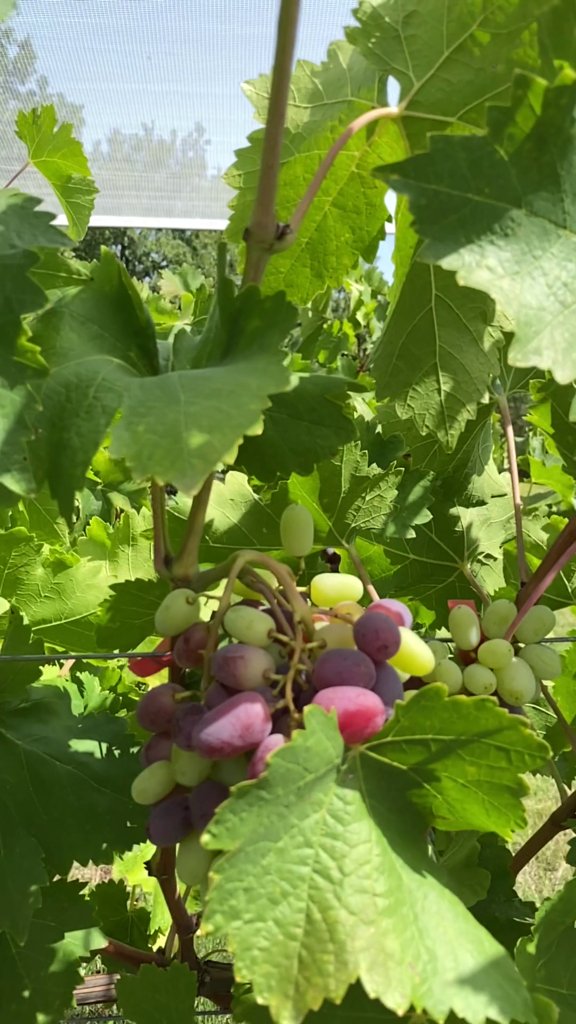
Berries visible: 42
Grape clusters: 2